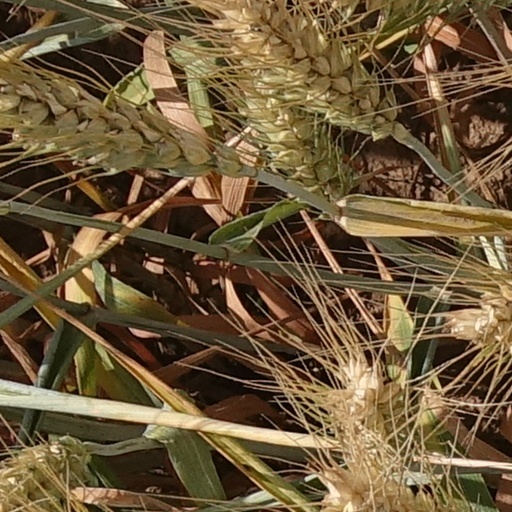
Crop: wheat